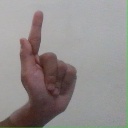
अक्षर: ळ